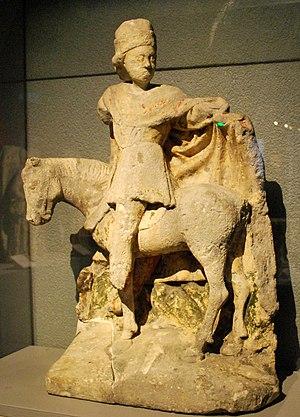
Villenave d'Ornon sculpture saint Martin
L'église Saint-Martin est une église catholique, classée par les Monuments Historiques, située sur la commune de Villenave-d'Ornon, dans le département de la Gironde, en France.